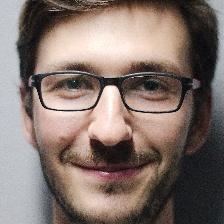
Label: faces